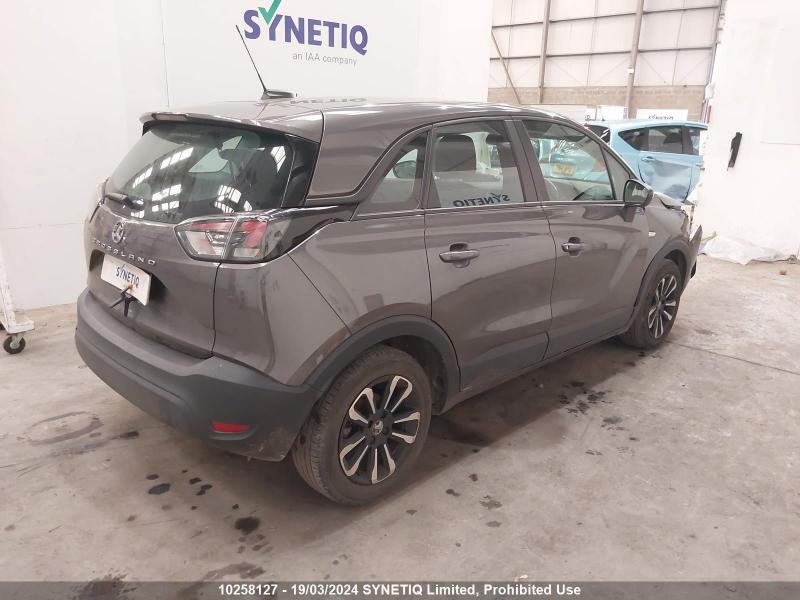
Aucun dommage détecté.
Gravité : aucun